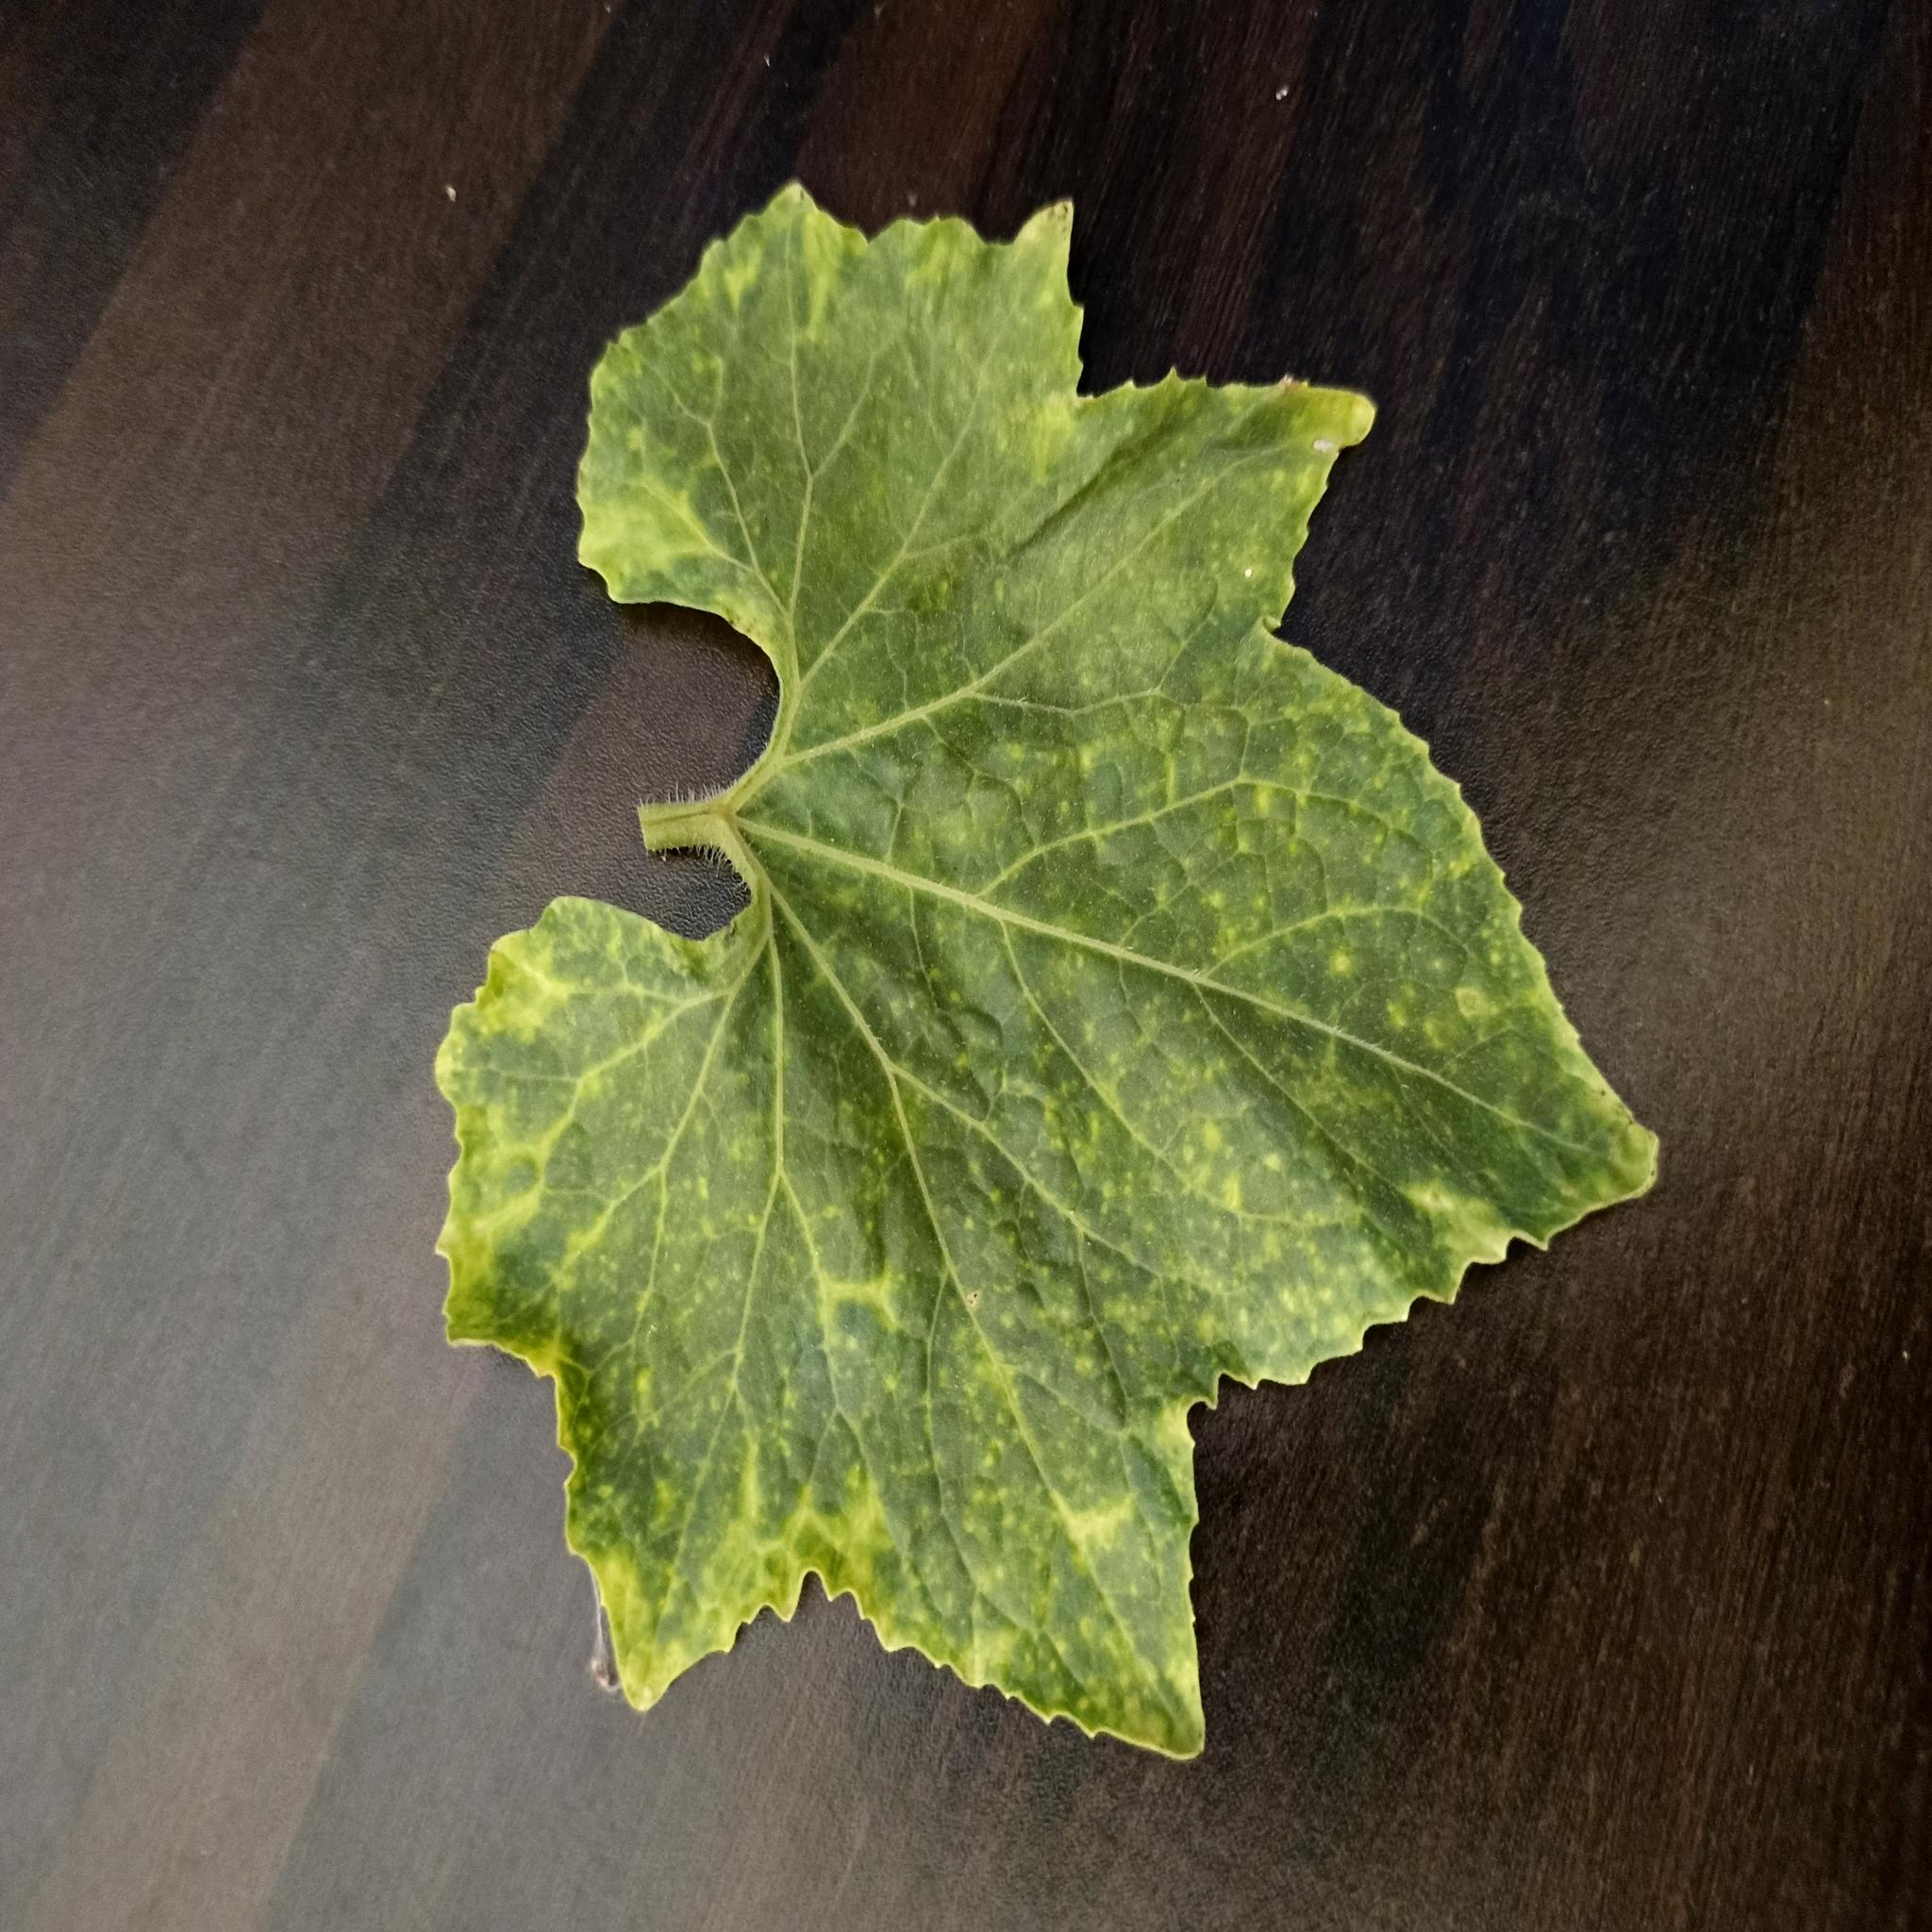
Label: Downy mildew